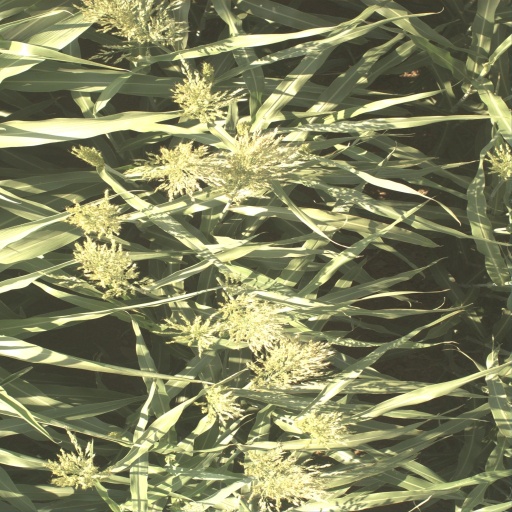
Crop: sorghum